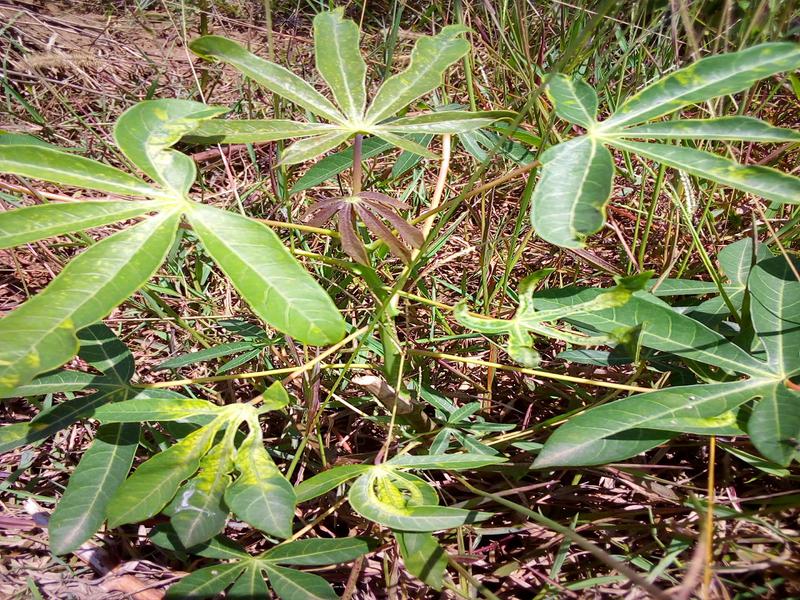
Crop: cassava
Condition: mosaic_disease